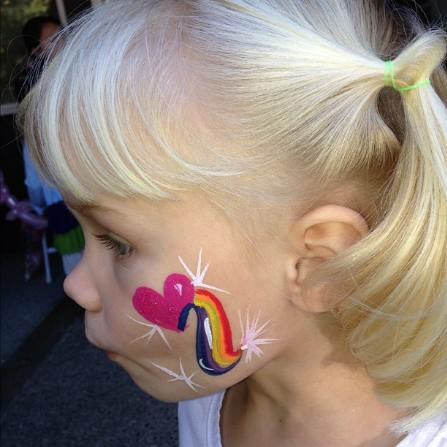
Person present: Yes